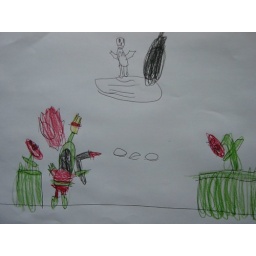
Silver Surfer flying over Marvin the Martian blasting angry flowers